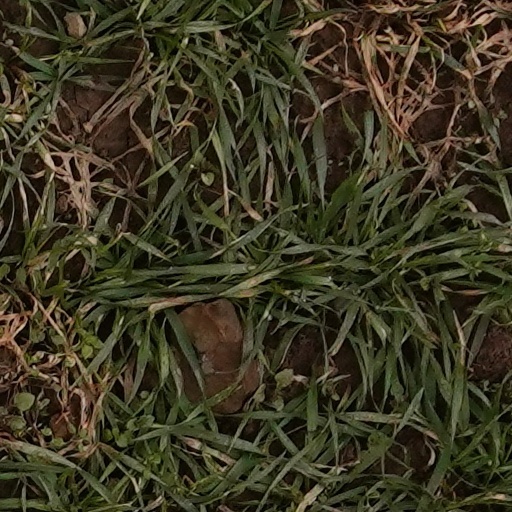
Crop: wheat